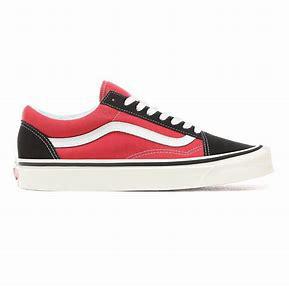
Brand: Vans
Model: Old Skool 36 DX